John Mosman (goldsmith)

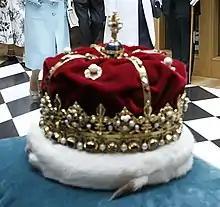
The Crown of Scotland made by John Mosman in 1540

John Mosman was bought clothes like others regarded as members of the royal household, including black satin for a doublet, and a black cloak. He was not an exclusive maker or supplier of jewelry to the Scottish royal court, the king frequently bought pieces from the goldsmith Thomas Rynd, especially for the New Year's Day gifts which he distributed to courtiers. Thomas Rynd was a relation of Jonet Rynd, who founded Edinburgh's Magdalen Chapel.